Neal Boortz

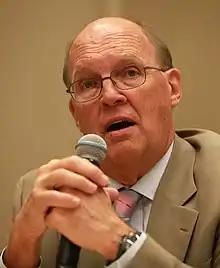
Boortz in 2014

Neal A Boortz Jr. (born April 6, 1945) is an American author, former attorney, and former libertarian radio host. His nationally syndicated talk show, "The Neal Boortz Show", which ended in 2013, was carried throughout the United States. The content of the show included politics, current events, social issues, and topics of interest, which Boortz discussed with callers, correspondents, and guests. Boortz touched on many controversial topics.